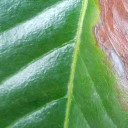
Label: Phoma